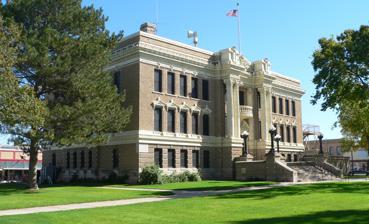
Building: Valley County Courthouse (Nebraska)
Country: United States of America
Year built: 1919
United States historic place Valley County Courthouse U.S. National Register of Historic Places Show map of Nebraska Show map of the United States Location 16th St. between L and M Sts., Ord, Nebraska Coordinates 41°36′9″N 98°55′41″W / 41.60250°N 98.92806°W / 41.60250; -98.92806 Area 1.4 acres (0.57 ha) Built 1919-1921 Architect William F. Gernandt Architectural style Beaux Arts MPS County Courthouses of Nebraska MPS NRHP reference No. 89002235 Added to NRHP January 10, 1990 The Valley County Courthouse , on 16th St. between L and M Sts. in Ord, Nebraska , United States, is a Beaux Arts -style courthouse designed by architect William F. Gernandt and built in 1919.  It was listed on the National Register of Historic Places in 1990. It is a two-story building upon a full raised basement and has a prominent, ornamented entry pavilion on its west facade.  It is decorated with elaborate cream-colored terra cotta trim which contrasts with the grey-tan brick.  It has Ionic columns. References